Žiga Škoflek

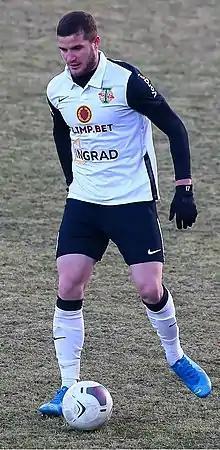
Škoflek with Torpedo Moscow in 2021

Žiga Škoflek (born 22 July 1994) is a Slovenian footballer who plays as a midfielder for Austrian club USVS Rudersdorf.